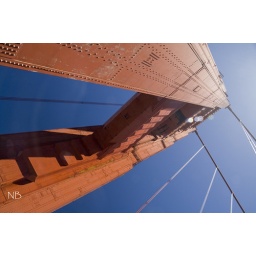
Photo upwards to one of the columns of the golden gate bridge in San Francisco during a bike tour to Sausolito